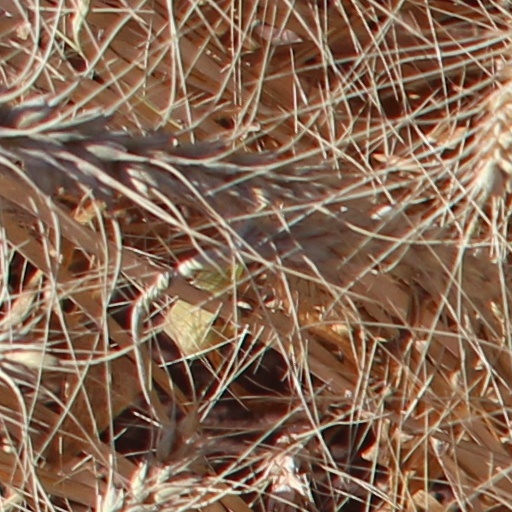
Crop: wheat